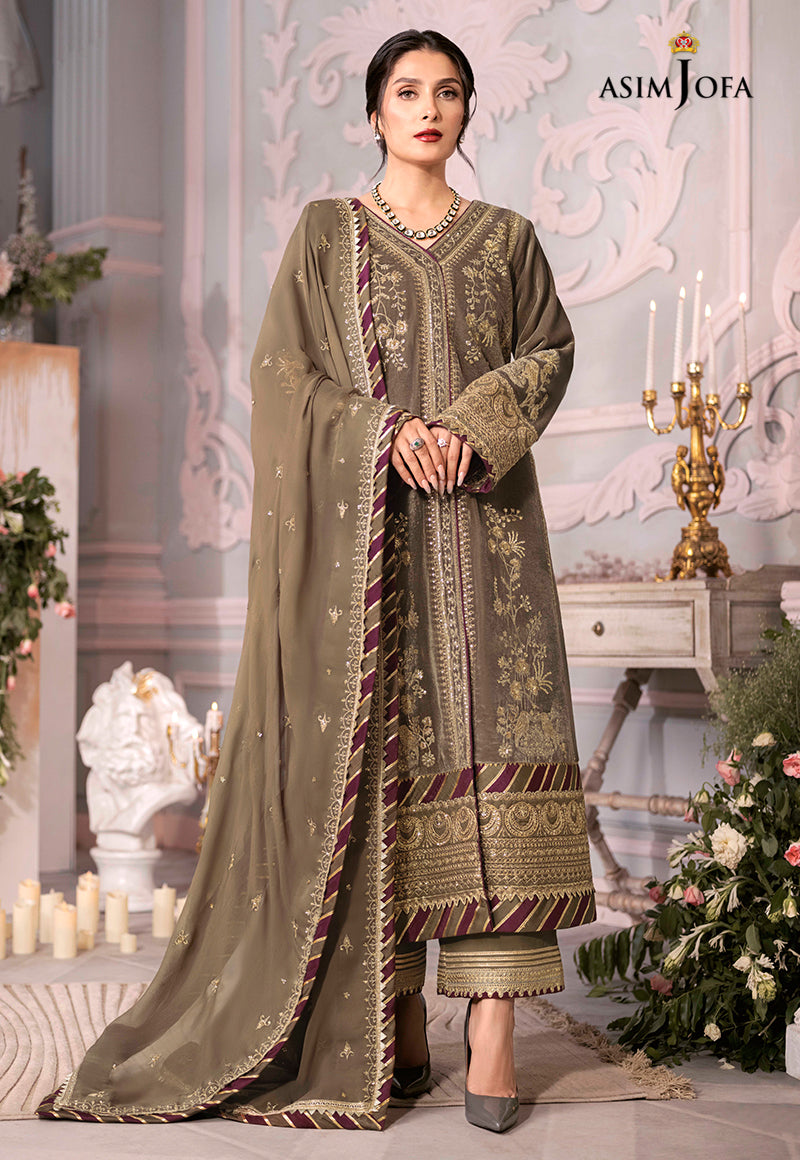
khaki embroidered georgette suit